1st London Field Company Royal Engineers

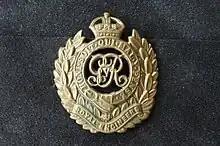
A Great War era cap badge of the Royal Engineers with the crown & cypher of George V

The 1st London Field Company, Royal Engineers (Territorial Force) was a Territorial engineer unit of the British Army active during World War I. Formed in 1908, it was based in Bethnal Green in East London.